EQUiSat

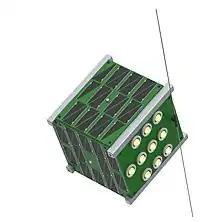
Render of the EQUiSat CubeSat

The flash subsystem was an optical beacon allowing those on Earth to visually track EQUiSat after launch. The beacon was an array of four extremely bright LEDs (~10,000 lumens each) that were flashed for .1 seconds three times in rapid succession every minute when EQUiSat was in the night sky. The array had an apparent magnitude of 3, approximately the same intensity as Polaris. In order to further increase light intensity for those on Earth, the high power LED array were all on one panel that will be directed towards Earth's northern hemisphere using passive attitude control.